Niagara Regional Police Service

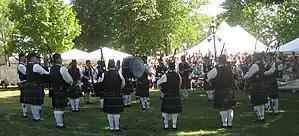

The Niagara Regional Police Pipe Band is a grade three pipe band based in Niagara Falls.